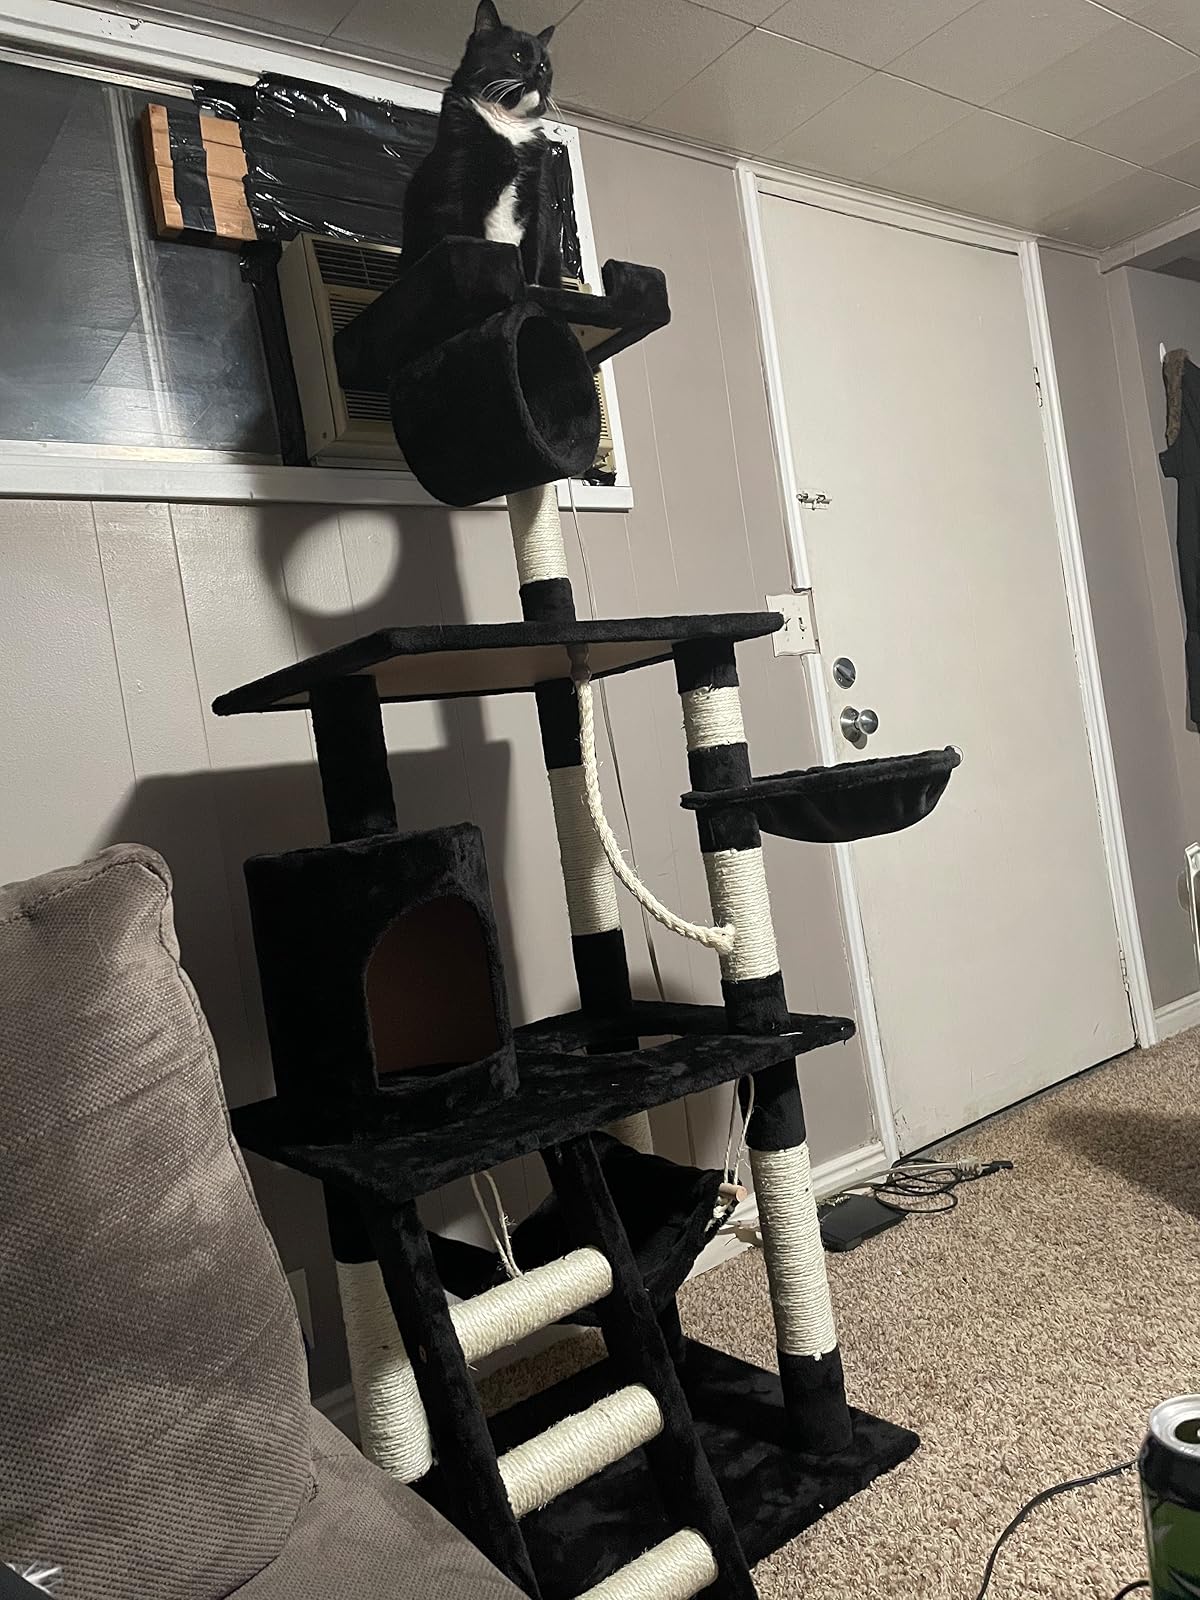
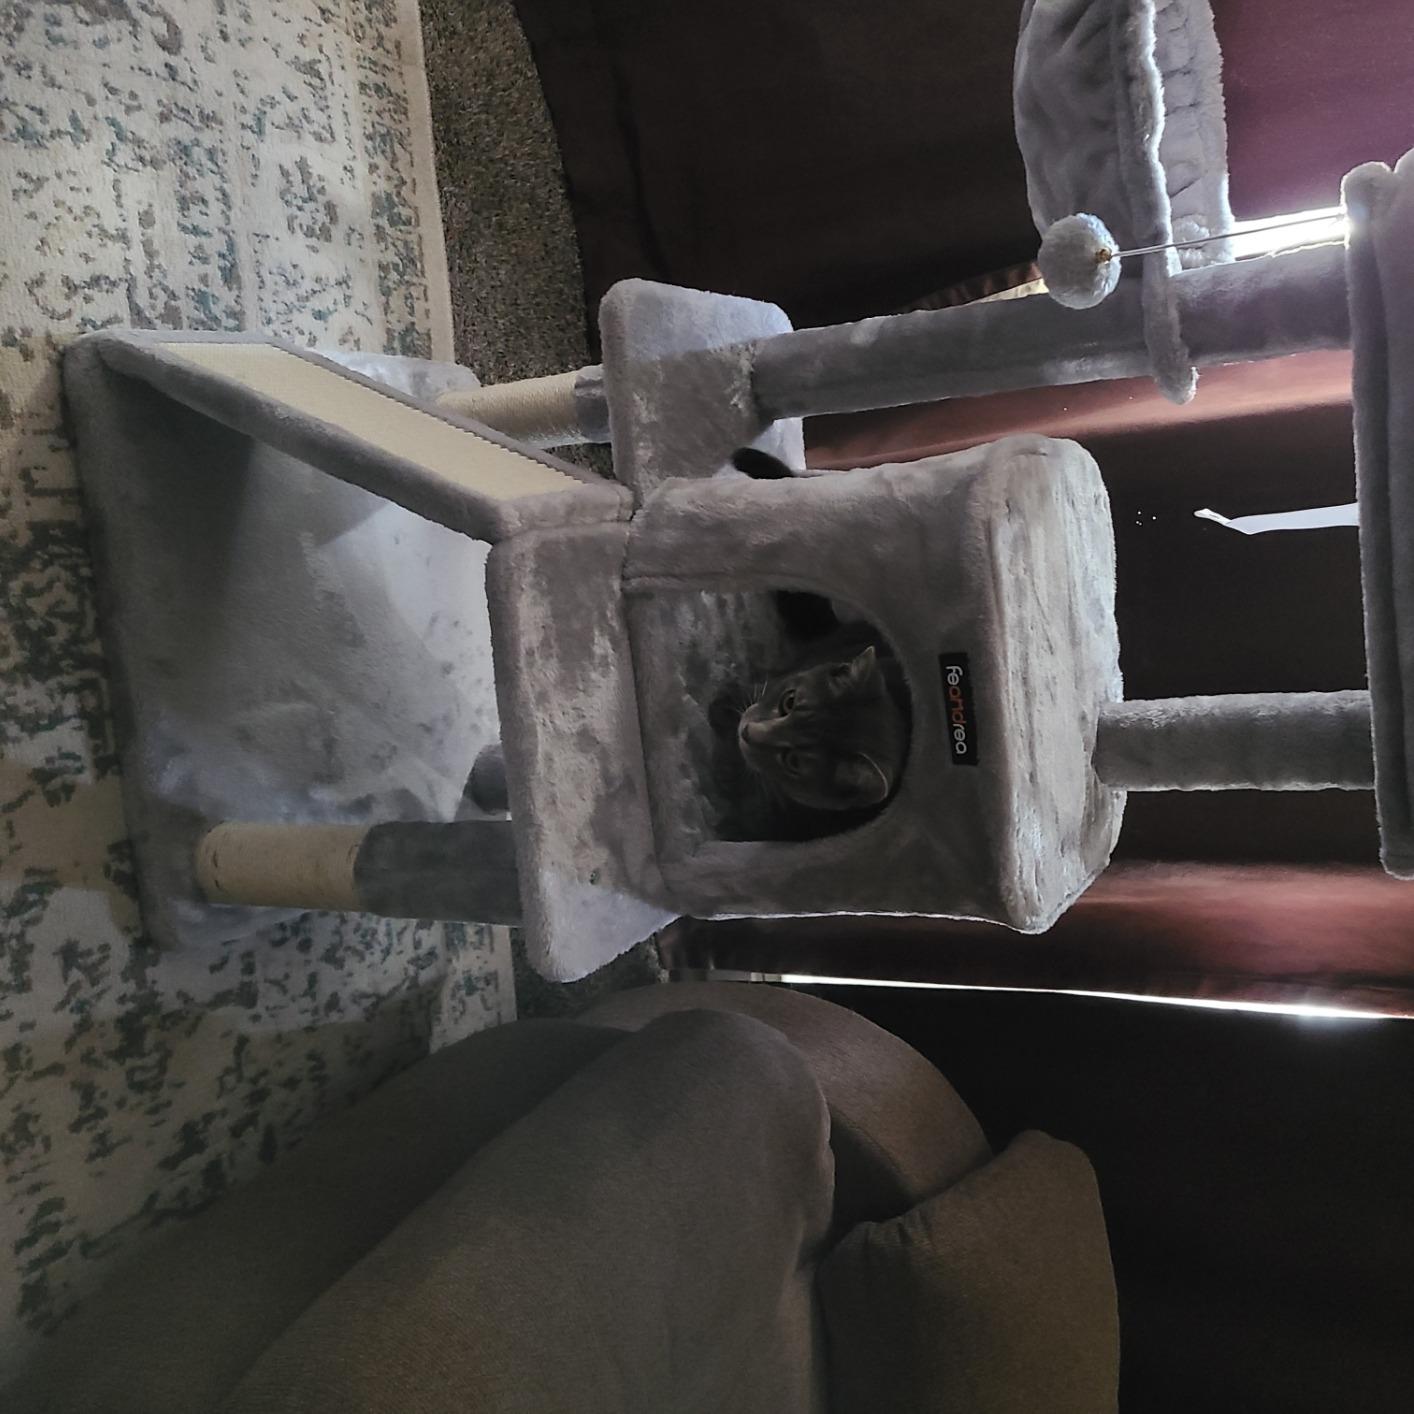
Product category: items_cat tree
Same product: no